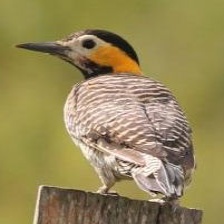
Species: CAMPO FLICKER
Scientific name: COLAPTES CAMPESTRIS